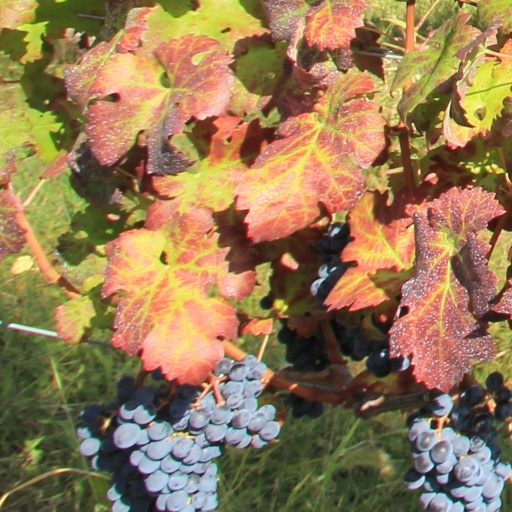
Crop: grape